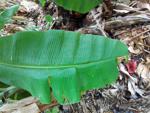
Label: xamthomonas